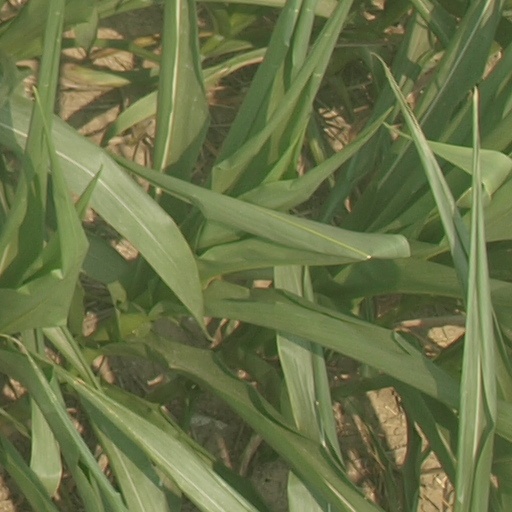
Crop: maize; corn